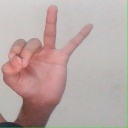
अक्षर: ण